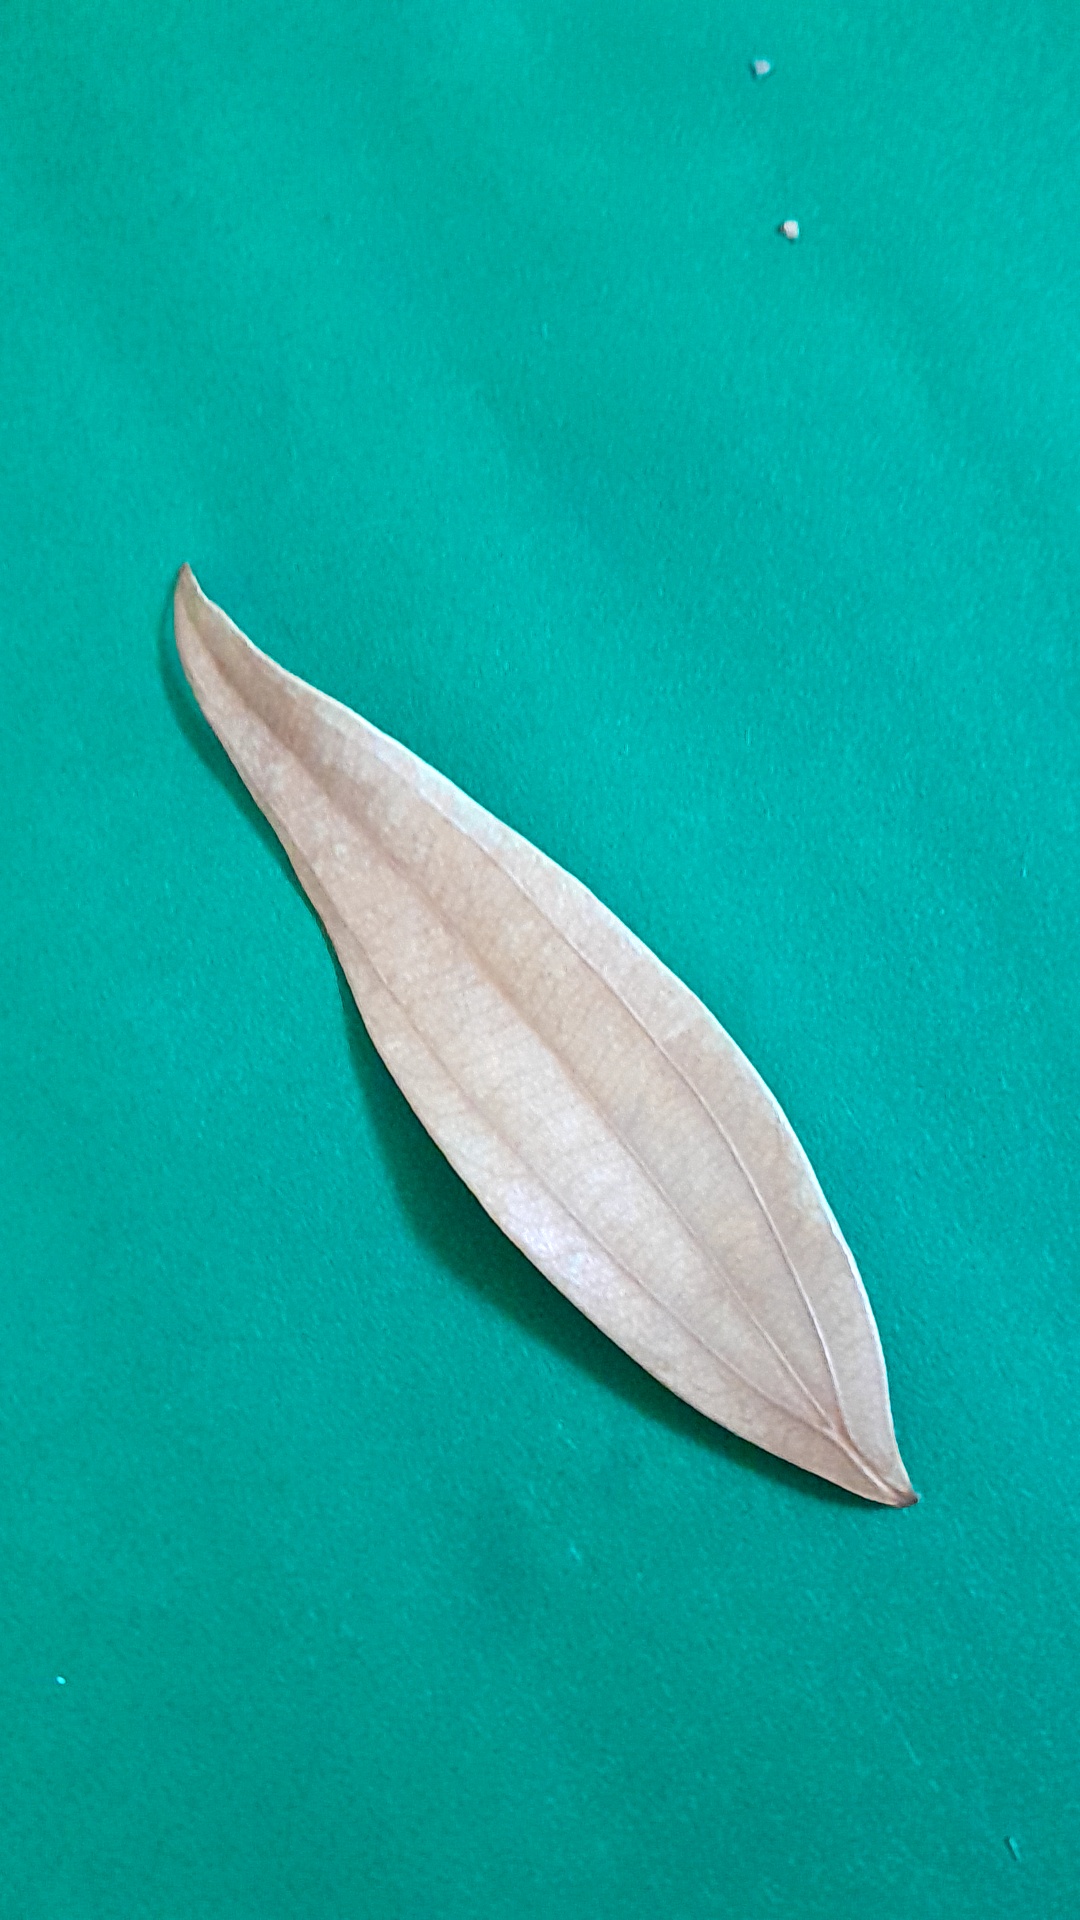
Label: Dry Leaf